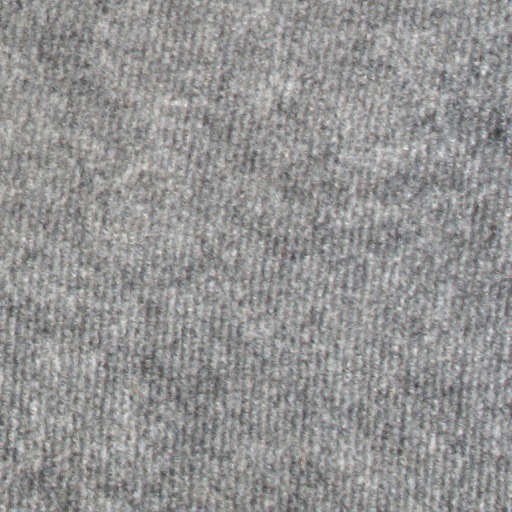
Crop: wheat